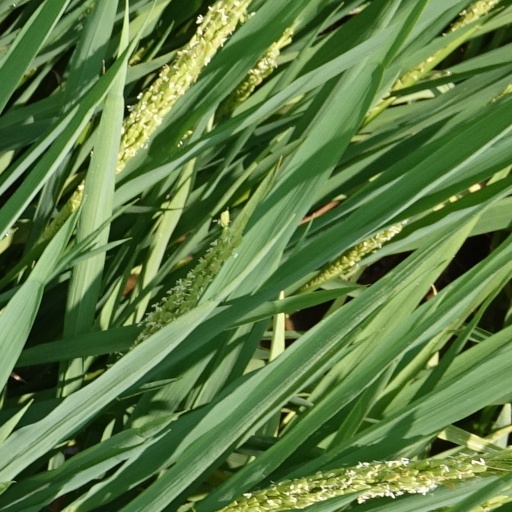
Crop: rice